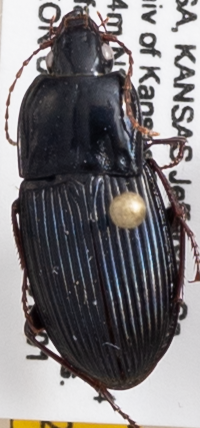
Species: Pterostichus permundus
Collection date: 2019-10-01
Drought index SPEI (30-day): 0.286
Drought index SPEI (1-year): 1.69
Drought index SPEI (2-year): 0.7136